Bettwiesen Castle

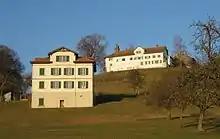
Bettwiesen Castle

Bettwiesen Castle is a castle in the municipality of Bettwiesen of the Canton of Thurgau in Switzerland. It is a Swiss heritage site of national significance.